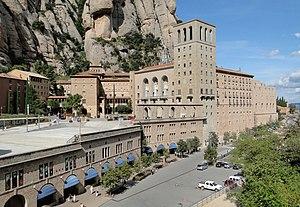
Abbaye Santa Maria de Montserrat, Catalogne, Espagne
L'abbaye Santa Maria de Montserrat est une abbaye bénédictine autonome située sur le massif montagneux de Montserrat en Catalogne. L'abbaye fait partie de la province espagnole de la congrégation de Subiaco, au sein de la confédération bénédictine. Ce lieu de pèlerinage s'impose dès le Moyen-Âge comme le premier sanctuaire marial de Catalogne.